Dethick Manor

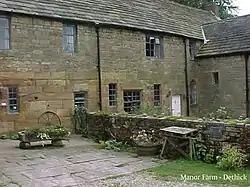
The Manor is part of a farm today

Dethick Manor is a 16th-century manor house, situated at Dethick, Amber Valley, Derbyshire, much altered in the 18th century and converted to use as a farmhouse. It is a Grade II* listed building.